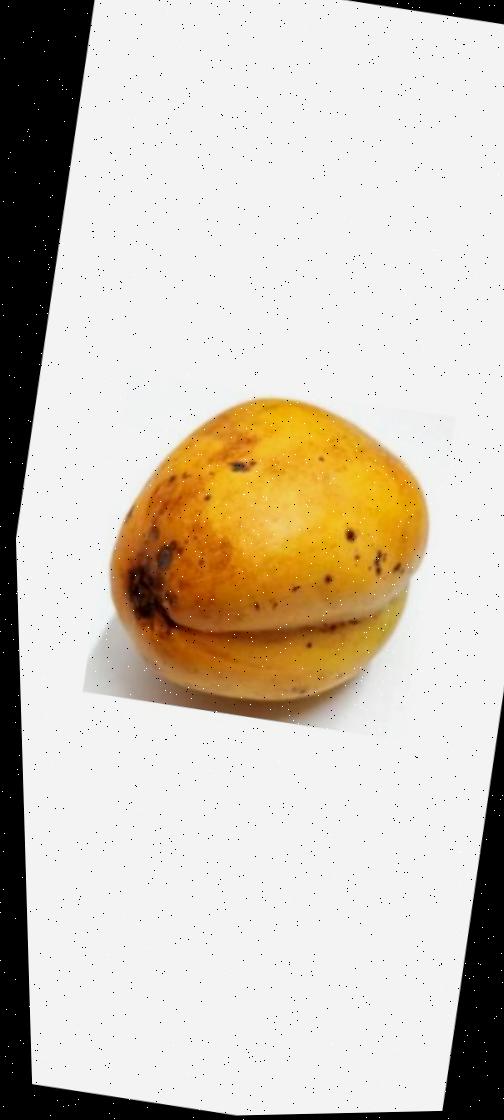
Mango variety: Bari-11